Isabel Cristina

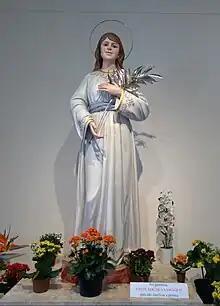
Statue of Isabel Cristina in a church dedicated to her

Isabel Cristina Mrad Campos (29 July 1962 – 1 September 1982) was a Brazilian Catholic laywoman. She served as a Vincentian in her parish, although she never formally joined the movement. In her spare time, she devoted herself to faith. She was often seen doing Eucharistic adoration and attending Mass. She wanted to study medicine and become a pediatrician to take care of underprivileged children, but was murdered in her apartment after an attempted rape.